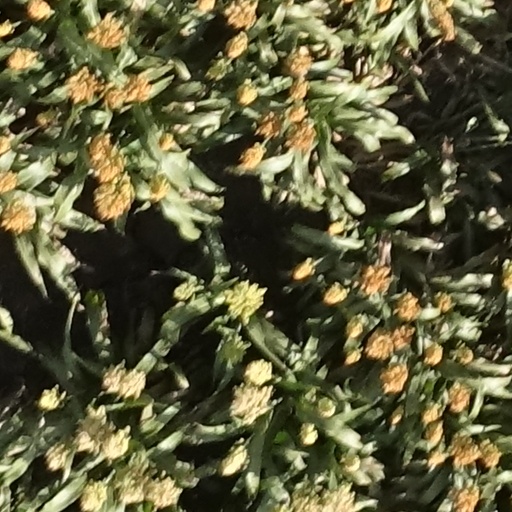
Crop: sorghum